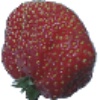
Label: strawberry_wedge